USS George H. W. Bush

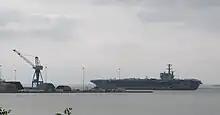
USS "George H. W. Bush" shortly after being released from dry dock for the first time

The contract to build CVN-77 was awarded to Northrop Grumman Shipbuilding Newport News on 26 January 2001. A naming ceremony was held on 9 December 2002 at Northrop Grumman Newport News, with former president George H .W. Bush attending. Secretary of the Navy Gordon R. England, presided at the ceremony.